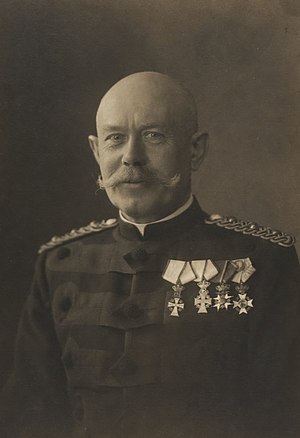
Christian Blangstrup
Johan Christian Blangstrup var en dansk forfatter og redaktør, kaptajn og ridder af Dannebrog.